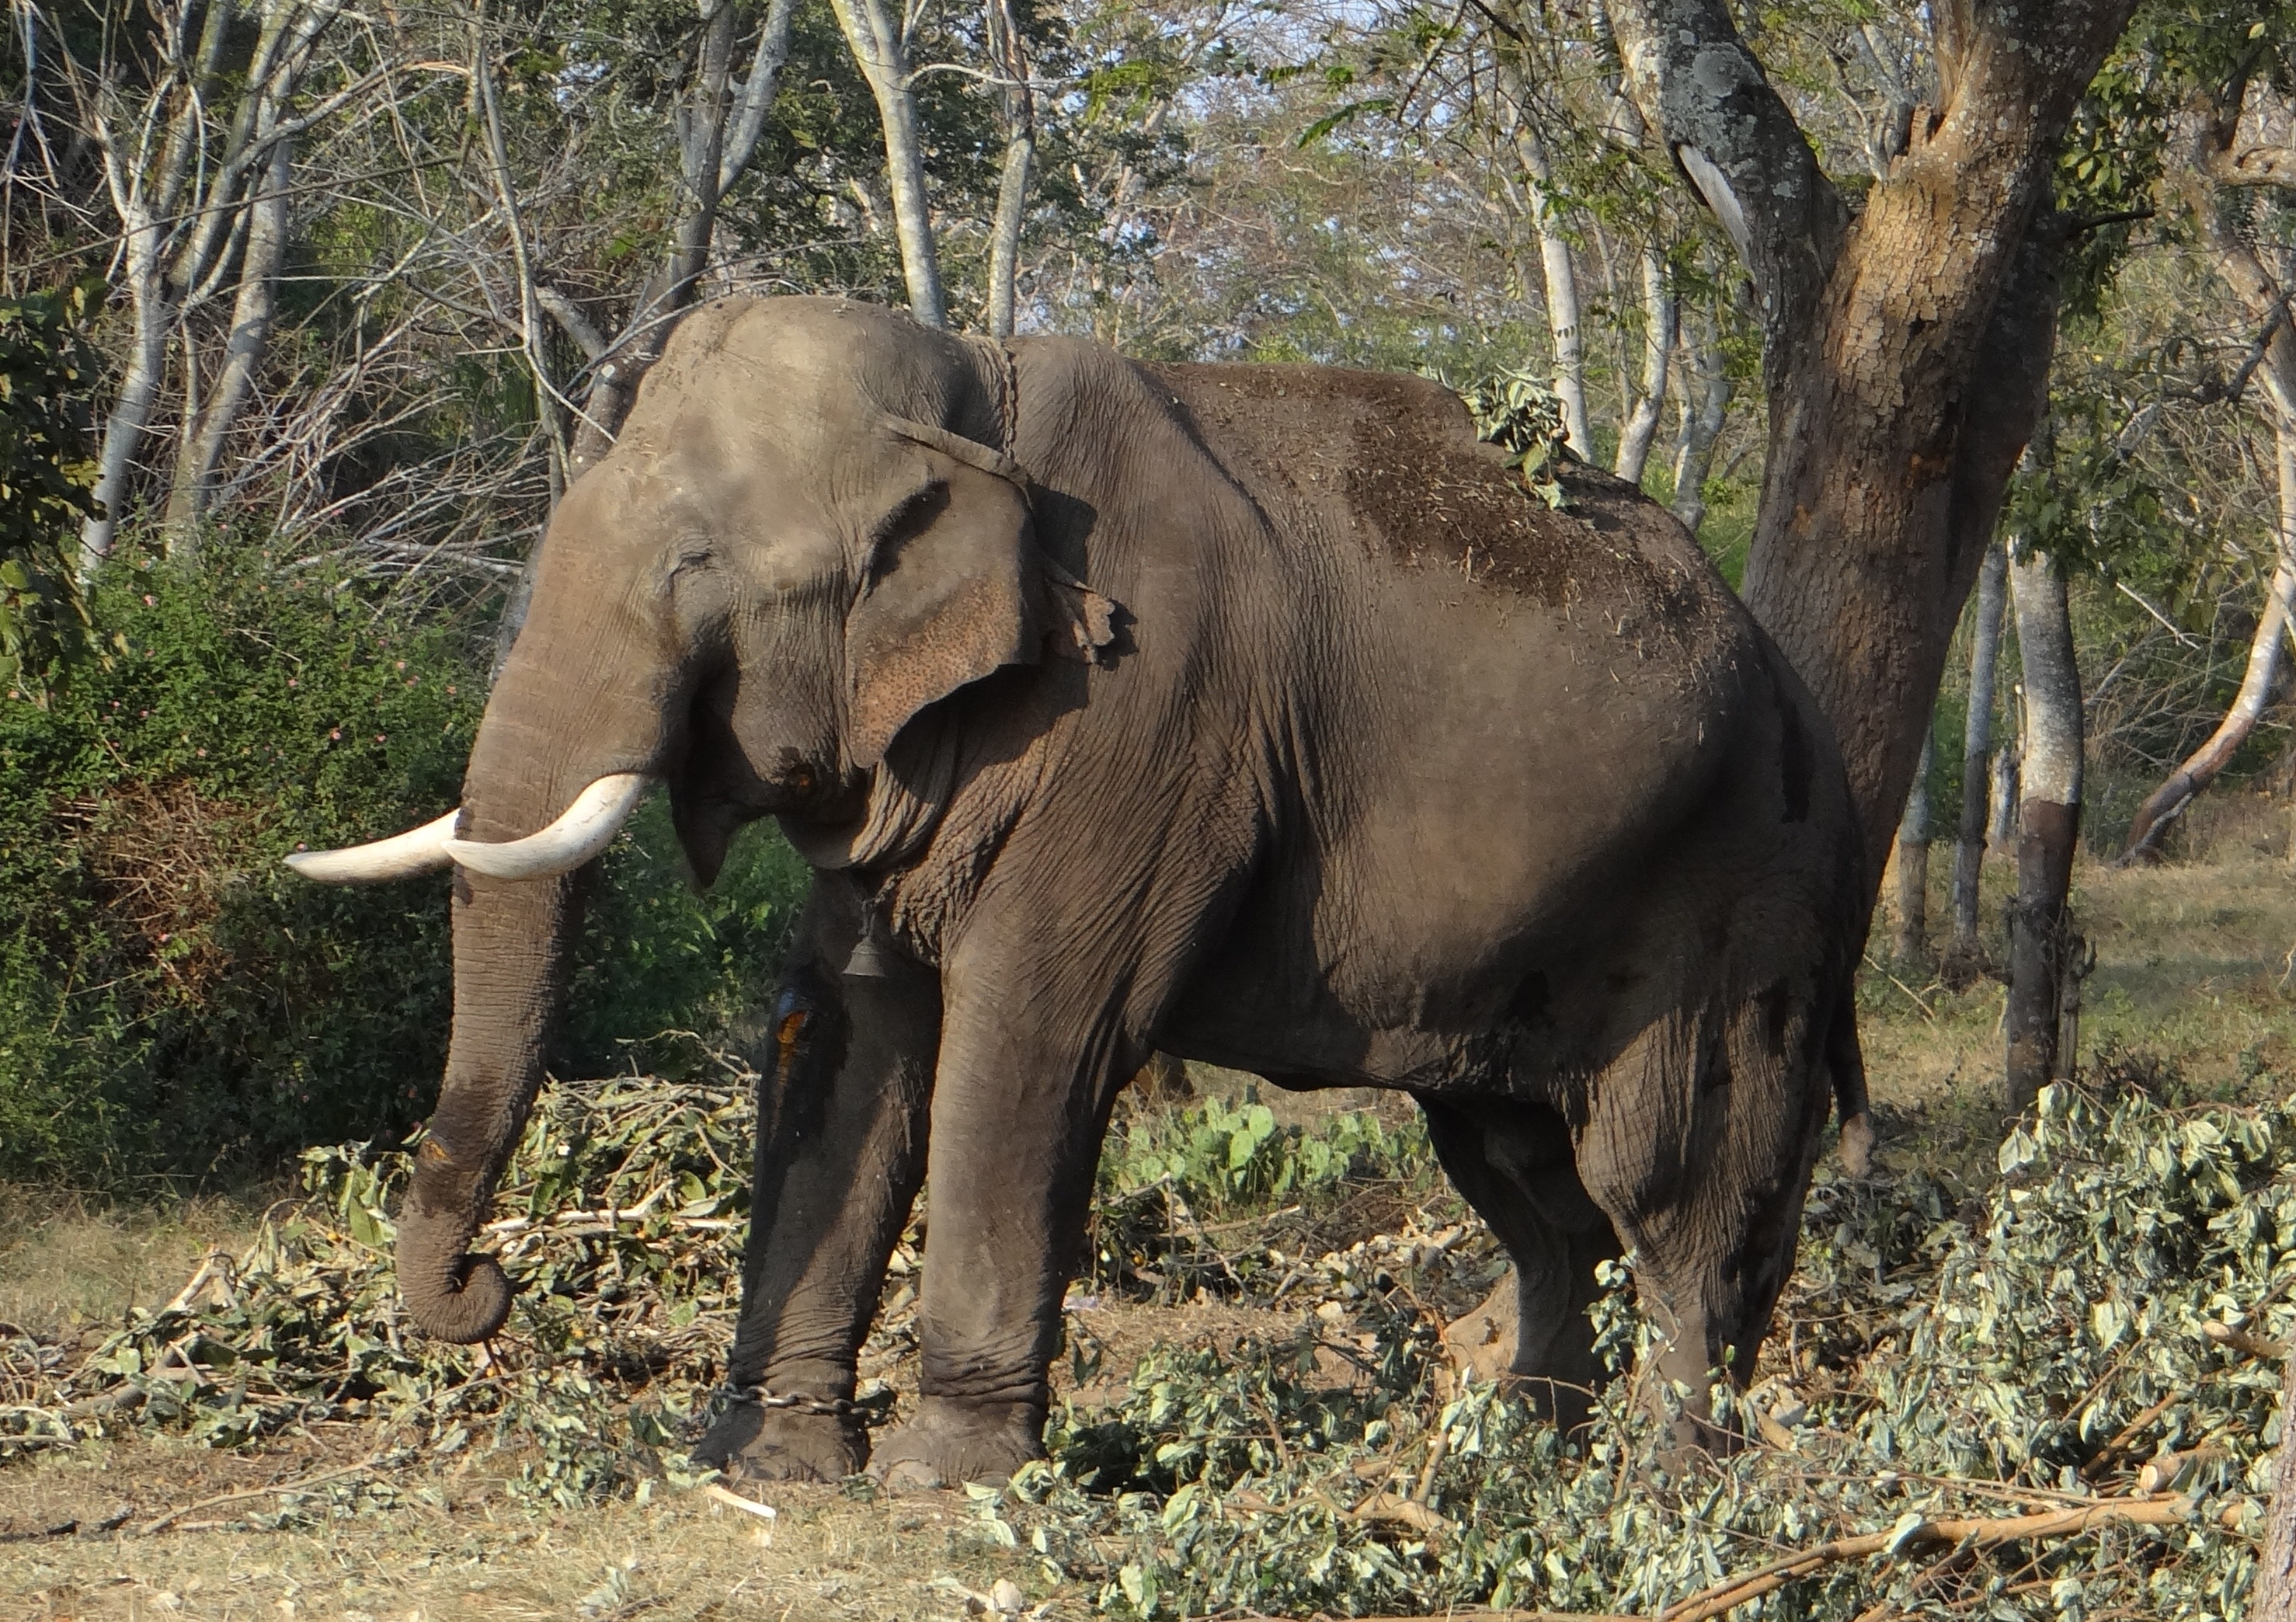
forest, adventure, animal, wildlife, wild, zoo, jungle, mammal, national park, fauna, savanna, elephant, india, safari, karnataka, indian elephant, african elephant, bandipur, elephants and mammoths